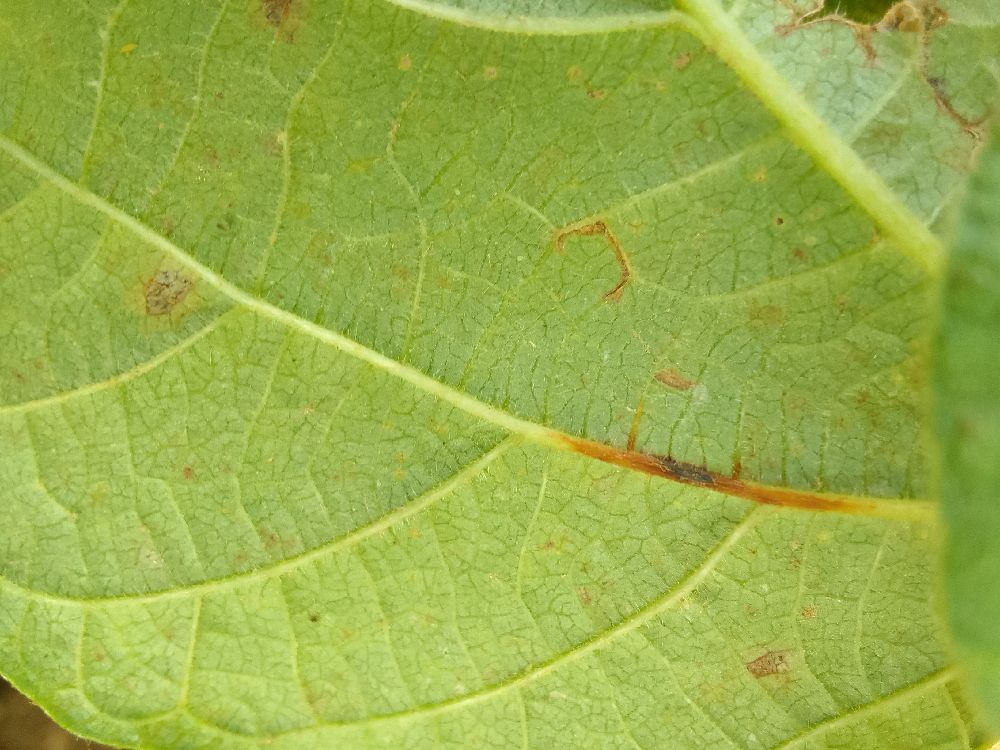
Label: anthracnose